Cairnbulg Castle

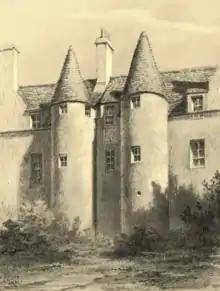
Philorth Castle, demolished in the first half of the 20th century. In view here are the two pepperpot-turreted round towers at its centre

The castle was built in the early 14th century but destroyed in the winter of 1308–1309 in the Wars of Independence. After being owned by the Comyns up until 1375, it was subsequently granted to the Earls of Ross. It was rebuilt in 1380 after the daughter of the 5th Earl married Sir Alexander Fraser of Cowie. In 1545, a second, round, tower, a courtyard and outbuildings were added to the original main square tower.